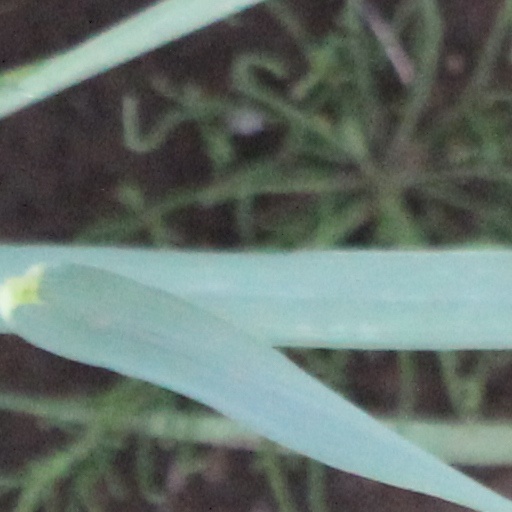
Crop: wheat